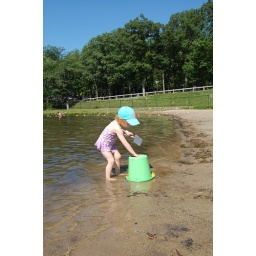
Tough to make a sand castle in the water